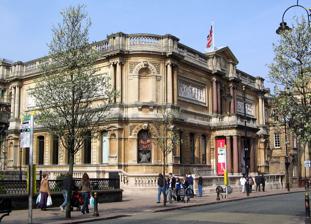
Building: Wolverhampton Art Gallery
Country: United Kingdom
Year built: 1884
Art Gallery Wolverhampton Art Gallery Established 1884 Location Lichfield Street, Wolverhampton , England Collection size 20,000 objects Visitors 158,658 (2008) Website www.wolverhamptonart.org.uk Wolverhampton Art Gallery is located in Wolverhampton , England . The building was funded and constructed by local contractor Philip Horsman (1825–1890), and built on land provided by the municipal authority. It opened in May 1884. The building The two-storey building of Wolverhampton Art Gallery was designed by prominent Birmingham architect Julius Chatwin (1829–1907). It was built of Bath stone , an Oolitic Limestone from Bath, Somerset , with six red granite columns indicating the main entrance. The decorative sculptural frieze on the facade is composed of sixteen characters representing the Arts and Crafts, including sculpture, painting, architecture, pottery, glassblowing, and wrought-iron work. It is a Grade II* listed building. In 2006–07 the building was refurbished by Purcell, partly modernized and extended to create additional exhibition spaces. The collection Abraham Janssens, Peace and Plenty Binding the Arrows of War , 1614 The most outstanding artwork of international importance in the collection is the large-scale painting Peace and Plenty Binding the Arrows of War (1614) by the Flemish Baroque painter Abraham Janssens van Nuyssen (ca. 1567/1576–1632). Commissioned and paid for by the Antwerp Guild of Old Crossbowmen, it was a pendant to the Rubens’s Crowning of the Victor . In the 1800s, the city's guilds were broken up and their treasures dispersed. Janssen's picture eventually found its way to a Mrs Thornley of Birmingham. In 1885, she sold it to Wolverhampton Art Gallery. This is the only painting by Janssens in any British public collection and a splendid example of Flemish Baroque art. Apart from the Janssens painting, the collection of Old Masters is relatively small. It includes a version of A Spinner's Grace by Gerard Dou and Bouquet of Flowers by Jan van Huysum . There is a collection of Old Master drawings, which includes graphic work by Wenceslas Hollar and Alessandro Allori . Frederick Daniel Hardy, The Dismayed Artist A significant part of the gallery's collection was formed from bequests and gifts given by local benefactors and patrons of art. These include those from the tin-toy manufacturer Sidney Cartwright (1802–1883), Philip Horsman and hardware manufacturer Paul Lutz (1832–1899). They mainly collected contemporary and early 19th-century British art and today the holdings of the gallery are still particularly strong in artworks from the Victorian period. In the 1920s-1950s, a large number of artworks by Frank Brangwyn (1867–1956) were given to the gallery by the artist himself, and by his friend and member of Wolverhampton Art Gallery and Public Library Committee Matthew Biggar Walker (1873–1950). In 1924, a significant collection of Eastern weapons was secured. During the first decades of the 20th century many specimens of Eastern applied art and British and Eastern ceramics and glass were given to the gallery by the members of the prominent local Bantock family and several other collectors. The museum has a collection of 114 historic tsuba from Japan . Items in the collection range from the Momoyama period (16th century) to the end of the Edo period (19th century). The tsuba were part of a wider collection of weapons and sword guards donated by councilor Davis Green in October 1924. Originally the collection belonged to a Mr. C.E.F. Griffiths and was loaned to the gallery. The collection was reclaimed by the family, it is presumed that Mr. Griffiths died, and put it up for auction at Dudley Auction Rooms. Councilor Green bought the whole collection for £350 and donated it to the gallery. The gallery has substantial collection of japanned ware and Bilston enamels . These collections represent trades and manufactures for which Wolverhampton was famous in the 18th and 19th centuries. The purposeful collecting policy of the 1970s brought to the gallery a number of high-quality artworks by leading British artists of the 18th-century Georgian period. The gallery has strong holdings of artworks by local artists, such as John Fullwood (1854–1931), Joseph Vickers de Ville (1856–1925), George Phoenix (1863–1935), Alfred Egerton Cooper (1883–1974). In 1990s, following the re-structure of museum services across the area, the art and local history collections of the Bilston Museum and Art Gallery (now Bilston Craft Gallery ) were transferred to Wolverhampton. They brought to the gallery artworks by Edwin Butler Bayliss (1874–1950), another local painter of the industrial landscape of the Black Country. Since the late 1960s, Wolverhampton Art Gallery has been amassing a substantial collection of pop art . A special feature of the gallery is the collection of artworks which document and analyse the time of Troubles in Northern Ireland . By 2009 the gallery's collection consisted of about 12,000 artefacts: oil paintings and works on paper from the 17th to the 20th centuries; collection of Eastern objects of applied art; japanned ware; enamels; ceramics and glass; dolls and toys; and local history. Dr John Fraser's collection of geological specimens has also been preserved at the gallery. Permanent displays A selection of objects from the collection are on permanent show in several display rooms. The Georgian room Paintings by the 18th-century artists from the gallery's collection include Portrait of the Lee Family by Joseph Highmore , The Provoked Wife by Johann Zoffany , Portrait of Erasmus Darwin (1792) by Joseph Wright of Derby , Apotheosis of Penelope Boothby by Henry Fuseli , and Arrival of Louis XVIII at Calais by Wolverhampton-born Edward Bird . Portrait miniatures , Bilston enamels depicting famous actors of the era, and some examples of the 18th-century Eastern and British ceramics are on display. The Victorian rooms The Victorian Room The display in the two Victorian rooms present British 19th-century art in its relation with wider world. It includes landscapes by Henry Mark Anthony , David Cox , James Baker Pyne , David Roberts , narrative paintings by the Cranbrook Colony artists, religious paintings by Pre-Raphaelite artist Frederic Shields , japanned ware by local manufacturers which were shown at The Great Exhibition , examples of local Myatt pottery, and Eastern objects - Chinese ceramics and mirror paintings, Japanese woodblock prints, Indian pottery and weapons, Persian metalware - collected by local people. See also: Tsuba in the collection of Wolverhampton Art Gallery Pop art The pop art gallery is a retro-themed, interactive space which allows visitors to explore the world of pop art with its vibrant mix of popular culture, social commentary, nostalgia, kitsch and celebrity. The contents of the gallery change approximately every six months to reflect a different theme found within the pop art movement. The display has contained works by influential pop artists Andy Warhol , Peter Blake , Roy Lichtenstein , David Hockney , Clive Barker , Eduardo Paolozzi and Derek Boshier . The Northern Ireland collection The permanent display of the Northern Ireland Collection considers the role of visual artists in depicting and presenting the country's contested past and future. Artists represented in the Northern Ireland collection include Willie Doherty , Jock McFadyen , Rita Duffy , John Keane , Siobhan Hapaska and Robert Priseman . Highlights from Wolverhampton Art Gallery collection are shown alongside borrowed exhibits that offer different perspectives on the history of the conflict and its resolution. The Makers Dozen Studios The Makers Dozen Studios is a complex of workshop spaces for artists and makers in the West Midlands. It reflects the fact that for several decades following the founding of the gallery, Wolverhampton's School of Art and Art Gallery were under the same roof. The studios are based on Wulfruna Street and are adjoined by the new extension at the gallery uniting the studios with the original Victorian building. Education and access The Georgian Gallery contains a number of specially-commissioned pieces of furniture in the Georgian style which provide a hands-on exploration of key themes of the period, from scientific discoveries to the events of the theatrical world, and offer a flavour of life in the 18th century. The display Sensing Sculpture encourages visitors to touch, smell and listen as well as look at the works on display. Many of the sculptures come from Wolverhampton Art Gallery collection; some are on loan from their makers while others have been specially commissioned for the gallery. Braille interpretation is provided throughout the gallery, and visitors are encouraged to learn some Braille during their visit. Other venues At present, Wolverhampton Art Gallery forms a main part of Wolverhampton Arts and Museums Services, along with Bantock House and Bilston Craft Gallery . References